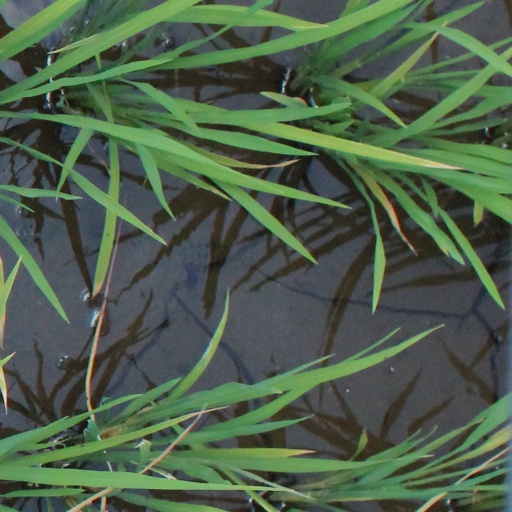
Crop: rice